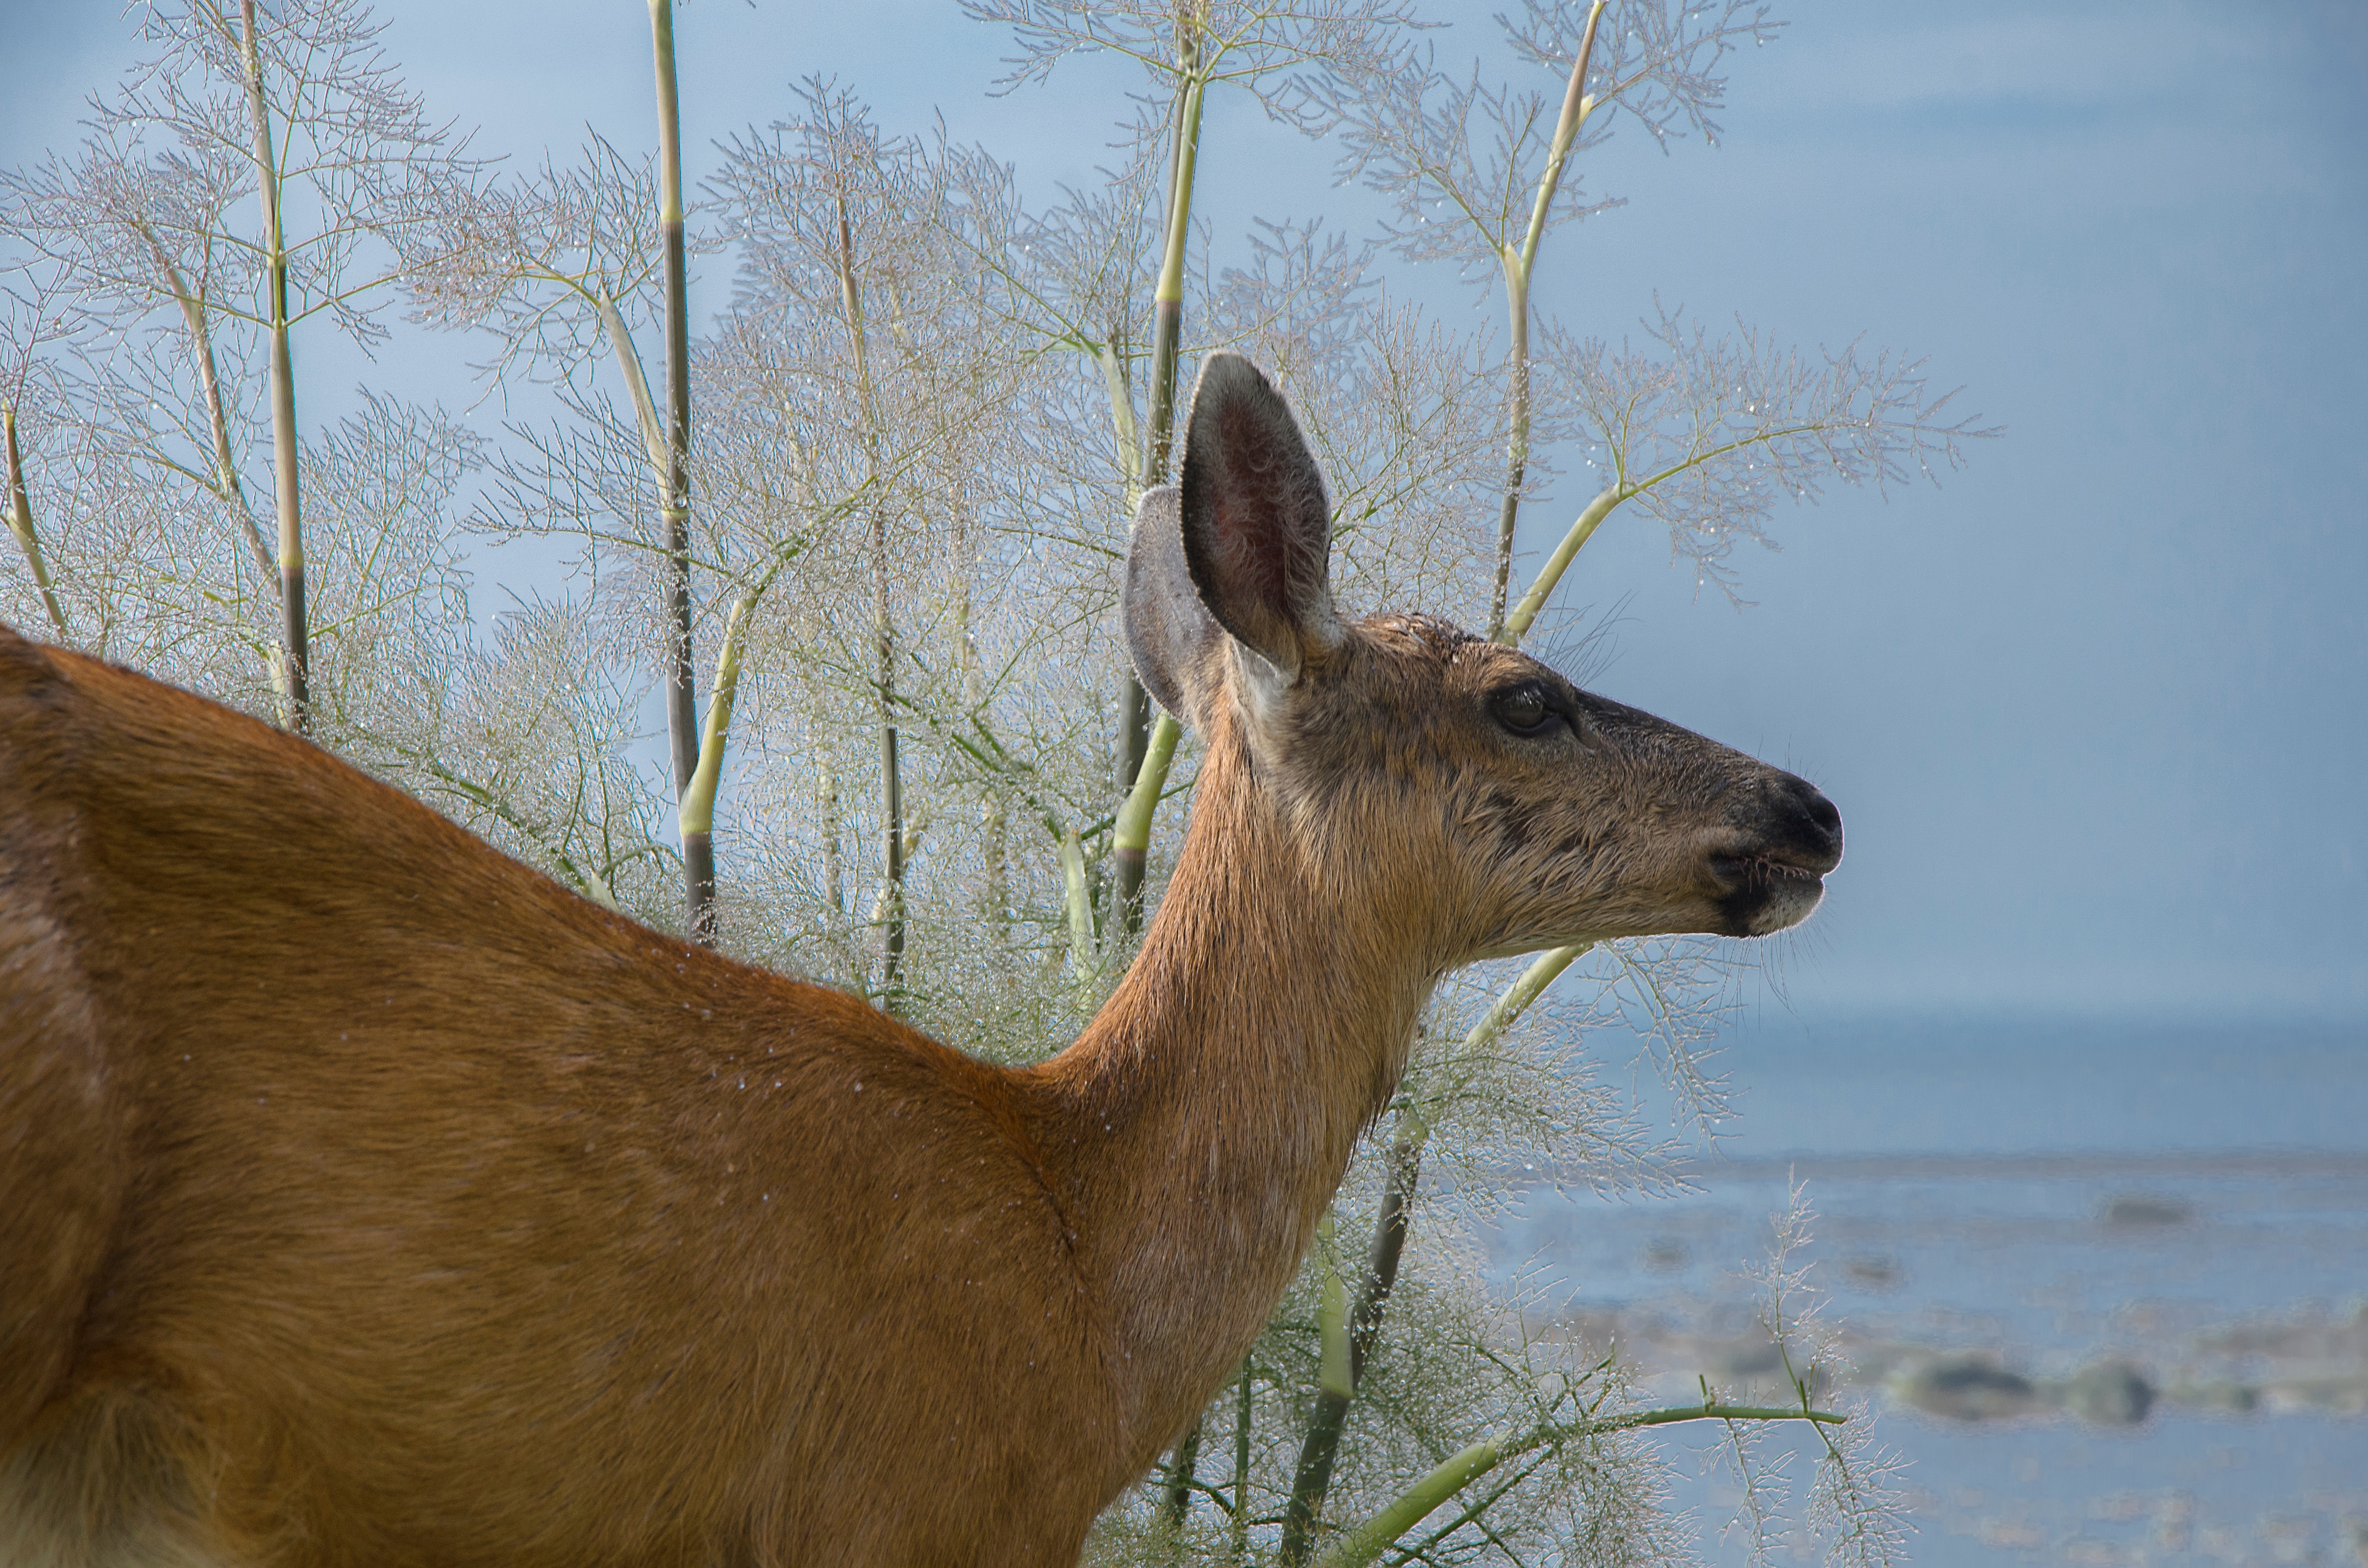
wildlife, deer, mammal, fauna, vertebrate, elk, white tailed deer